Three-point field goal

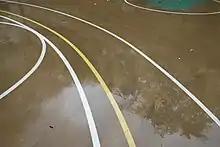
A court with multiple three-point lines in New York City. From left to right: high school distance, NCAA women's distance (before 2021–22), and NBA distance.

A three-point line consists of an arc at a set radius measured from the point on the floor directly below the center of the basket, and two parallel lines equidistant from each sideline extending from the nearest end line to the point at which they intersect the arc. In the NBA, WNBA, NCAA or NAIA, and FIBA standards, the arc spans the width of the court until it is a specified minimum distance from each sideline. The three-point line then becomes parallel to the sidelines from those points to the baseline. The unusual formation of the three-point line at these levels allows players some space from which to attempt a three-point shot at the corners of the court; the arc would be less than from each sideline at the corners if it were a continuous arc. In American high school standards, the arc spans 180° around the basket, then becomes parallel to the sidelines from the plane of the basket center to the baseline. During the period in which the NCAA/NAIA arc was at from the center of the basket, the arc was from the sideline in that area.